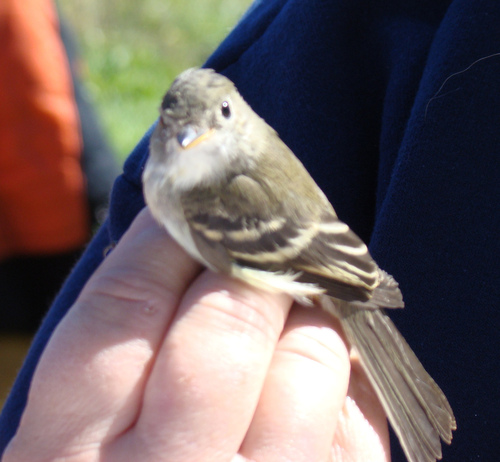
this small, perky little bird has a white belly, brown tail feathers and wings with lighter brown wing bars.
bird has brown body feathers, white breast feather, and straight beak
this is a small white and grey bird with a small pointy beak.
this bird is white and brown throughout with stripes along its wings and dark eyes.
this bird is brown and white in color with a small stubby beak, and light eye rings.
this small gray bird has a white breast, belly and abdomen and a small pointed bill.
this bird has a white belly and a brown head and wing.
this bird is grey with white and has a very short beak.
this bird is grey with white and has a very short beak.
the small bird has a grey bill, an off white throat and breast, and two light wingbars on dark taupe wings.
Species: Least Flycatcher